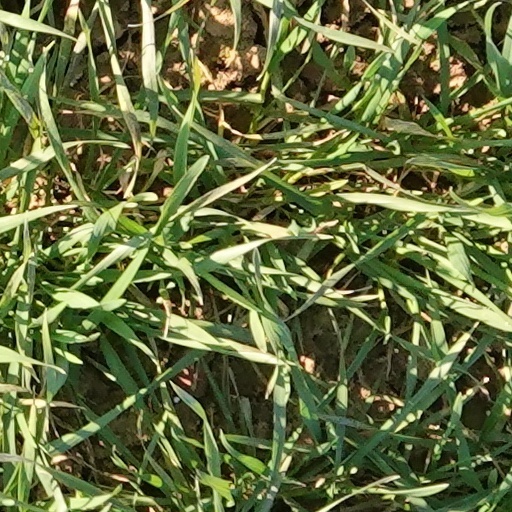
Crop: wheat